Lesser Hampden

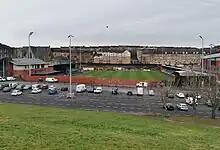
Ongoing construction, March 2023 (directors' box stand and east stand nearing completion)

In September 2018, it was announced that Queen's Park would return to Lesser Hampden to play first team matches on a permanent basis after agreeing to sell Hampden Park itself to the Scottish FA, which had been leasing the larger ground as the base for the national team. In November 2019, the club released plans to upgrade Lesser Hampden to an SPFL-standard venue which included an extension of the existing west stand, a new east stand and associated facilities, with a seating capacity of 1,774. Work on Lesser Hampden was delayed, which meant that Queen's Park had to groundshare at the Falkirk Stadium, at Firhill and then at Ochilview Park after their lease on Hampden expired.